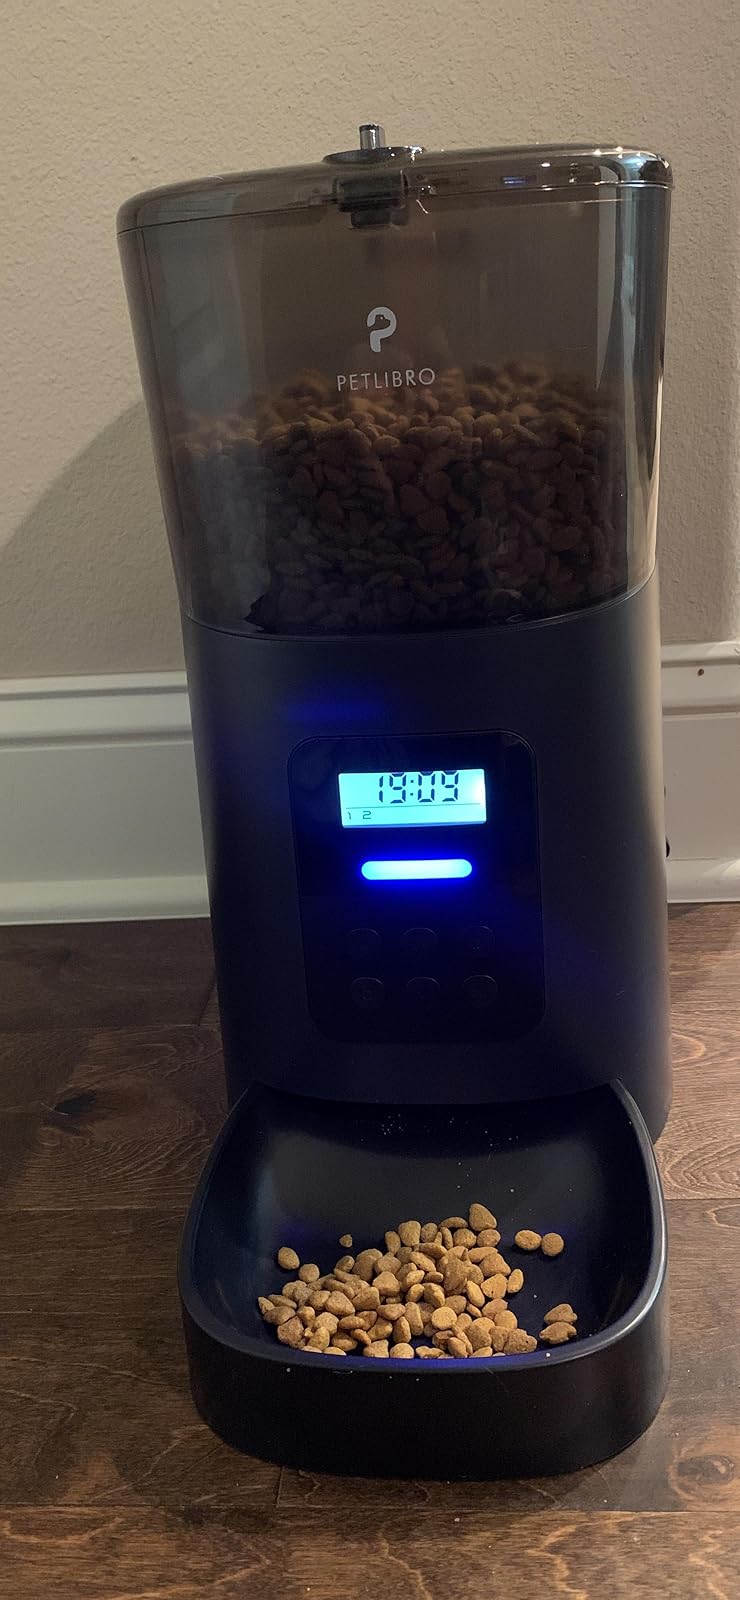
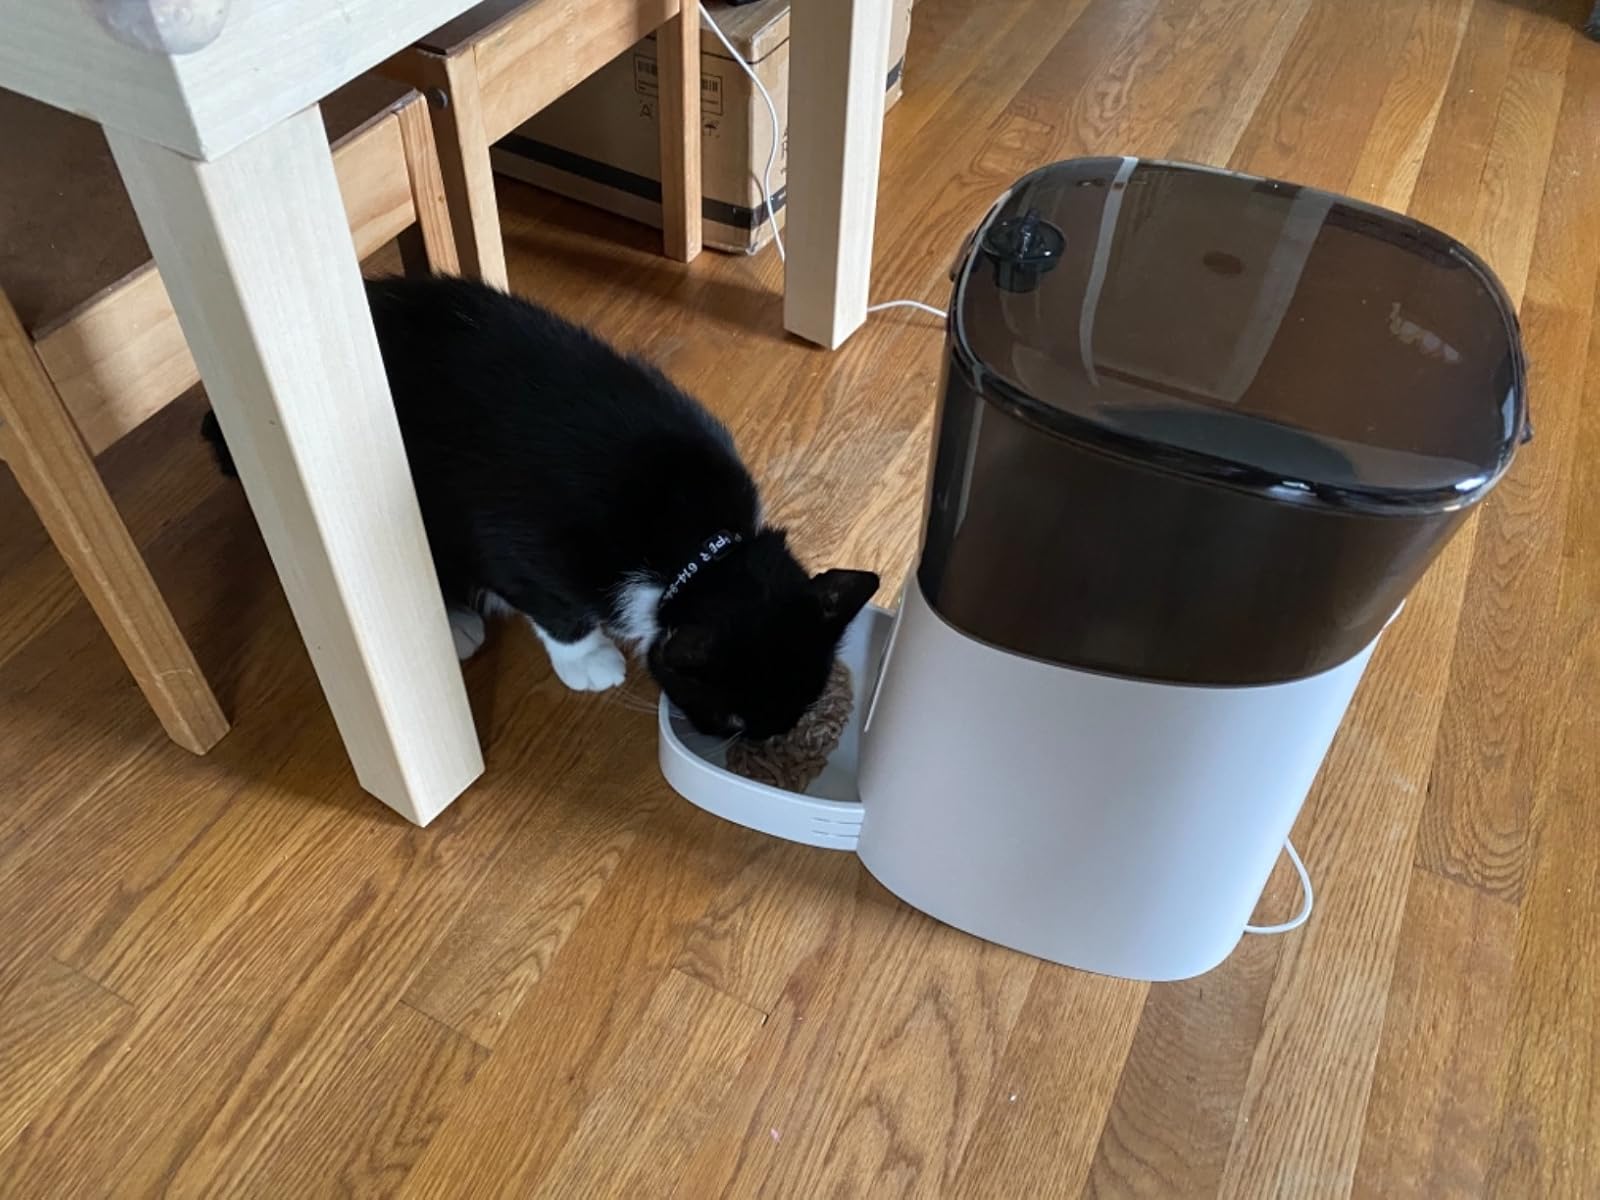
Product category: items_feeder
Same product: no